Question: Please indicate a possible affordance area of baseball bat that can be used for swinging
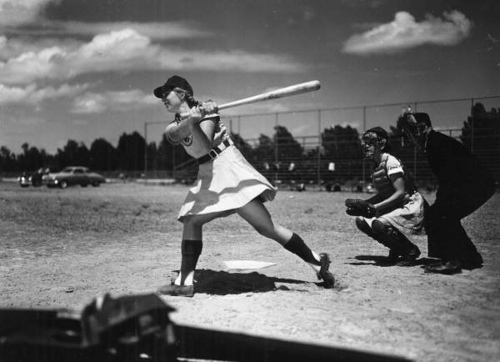
Answer: [170.474, 94.593, 256.792, 120.839]